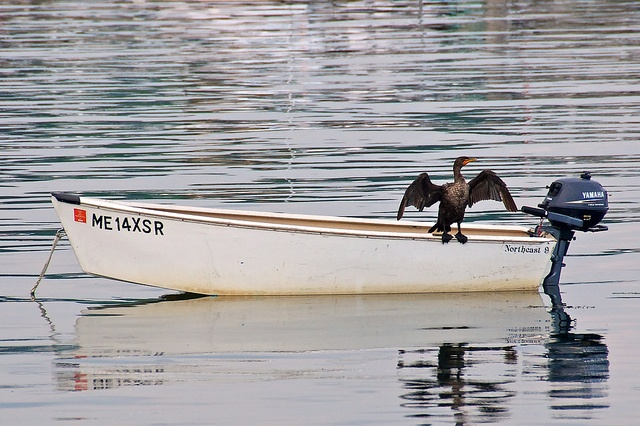
A bird sitting on top of a white boat.
A bird standing on the boat with his wings opened.
A large bird that is in someone's boat on the water.
there is a bird that is standing on a boat
An odd looking bird with bat like wings sitting on a boat.